Robert Minor

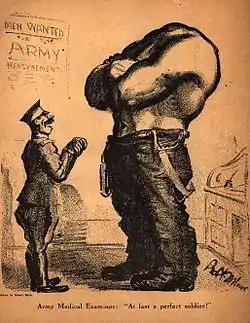
A controversial Minor cartoon from the July 1916 issue of "The Masses." The caption reads: "Army Medical Examiner: 'At last — a perfect soldier!'"

In 1904, at the age of twenty, Robert Minor was hired as an assistant stereotypist and handyman at the "San Antonio Gazette", where he developed his artistic talent in his spare time. Minor emerged as an accomplished political cartoonist.